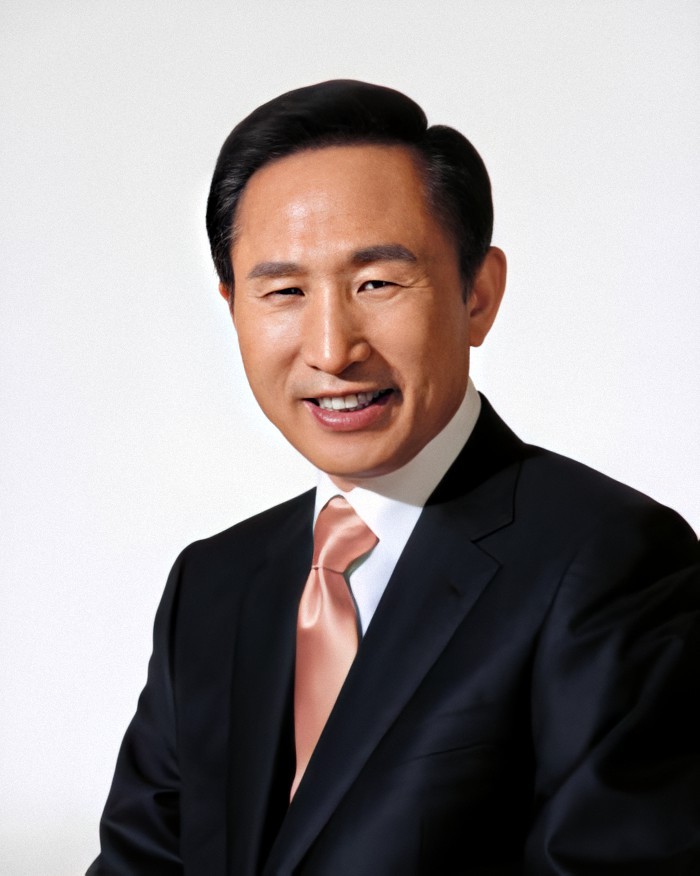
อี มย็อง-บัก

| name = อี มย็อง-บัก
| image = Lee Myung-bak presidential portrait.jpg
| imagesize = 210px
| order = รายนามประธานาธิบดีเกาหลีใต้|ประธานาธิบดีเกาหลีใต้ คนที่ 10
| term_start1 = 25 กุมภาพันธ์ พ.ศ. 2551
| term_end1 = 24 กุมภาพันธ์ พ.ศ. 2556
| predecessor1 = โน มูฮยอน
| successor1 = พัก กึน-ฮเย
| birth_place = เกาหลีใต้,ญี่ปุ่น
| party = 한나라당
| spouse = คิม ยุน-อก
| religion = ศาสนาคริสต์-เพรสไบทีเรียน
| signature = Lee Myung-bak signature.svg
| caption = ภาพถ่ายอย่างเป็นทางการ พ.ศ. 2551
| native_name_lang = ko
อี มย็อง-บัก () เกิดวันที่ 19 ธันวาคม พ.ศ. 2484 เป็นผู้ที่ได้รับการเลือกตั้งให้เป็นประธานาธิบดีของสาธารณรัฐเกาหลี จากการเลือกตั้งเมื่อวันที่ 19 ธันวาคม พ.ศ. 2550 ซึ่งได้เข้ารับตำแหน่งเมื่อวันที่ 25 กุมภาพันธ์ พ.ศ. 2551 และเป็นอดีตนายกเทศมนตรีโซล
== การดำรงชีวิตและการศึกษาช่วงเริ่มแรก ==
อี มย็อง-บักเกิดเมื่อวันที่ 19 ธันวาคม พ.ศ. 2484 ที่เขตฮิระโนะ เมืองโอซะกะ ประเทศญี่ปุ่น ในที่ที่บิดาของเขาทำงานเป็นเกษตรกรเลี้ยงสัตว์ และเมื่อสงครามโลกครั้งที่ 2 สิ้นสุดลงเขาและครอบครัวจึงอพยพกลับมาประเทศเกาหลี
ปัจจุบันอี มย็อง-บัก ดำรงตำแหน่งประธานาธิบดีคนที่ 10 นับตั้งแต่มีการเลือกตั้งประธานาธิบดี ก่อนหน้านั้นเขาได้ดำรงตำแหน่งเป็นผู้ว่าราชการโซลและปัจจุบันเขาได้เป็นสมาชิกของพรรคการเมืองแห่งชาติ (The Grand National Party)
อี มย็อง-บักเกิดในย่านชาวเกาหลีที่ตำบลนากาคาวะชิ-คุน (Nakakawachi-kun) ที่ทำการเขตเมืองโอซากา ประเทศญี่ปุ่น ปัจจุบัน ฮิราโนะ-คุ (Hirano-ku) เมืองโอซากา ในใบแจ้งเกิดชื่อภาษาญี่ปุ่นของเขาคือ สึกิยะมะ อะกิฮิโระ ()Special Report: Verifying Lee's Japanese birth.
By Byeong-cheol Jeong ในขณะนั้นพ่อของเขานายลีชางวู (이충우) ทำงานอยู่ที่ฟาร์มปศุสัตว์ในญี่ปุ่น ส่วนแม่ของเขานางแชแทวอน . เป็นแม่บ้านผู้เคร่งครัดในคริสต์ศาสนา นายอี มย็อง-บักมีพี่น้องผู้ชาย 3 คนและพี่น้องผู้หญิง 3 คน เขาเป็นลูกคนที่ 5 ในบรรดาพี่น้องทั้งหมด 7 คน หลังสิ้นสุดสงครามโลกครั้งที่สองในปี ค.ศ. 1945 ครอบครัวของเขาได้ย้ายกลับมาอยู่ที่บ้านเกิดของผู้เป็นพ่อที่ เมืองโปฮาง จังหวัดกยองซางบุก (Po-hang, Gyeongsangbuk-Do) ประเทศเกาหลีใต้ 이명박, '출생지(일본) 오류' 의혹속 방치, NewsTown Lee Myung-bak overcomes poverty and challenges to demonstrate CEO style leadership.
By Yongwhan Kim, Kyunghyang Times
อย่างไรก็ตามก็ได้เกิดโศกนาฏกรรมขึ้นเนื่องจากสงครามเกาหลีในขณะนั้น 25 มิถุนายน ค.ศ. 1950 พ่อของเขาได้เสียชีวิตลงเนื่องจากสงครามที่เกาหลีเหนือบุกรุกเกาหลีใต้ ครบครัวของเขาจึงได้ย้ายไปอาศัยอยู่ของที่โบสถ์ร้างแห่งหนึ่ง ด้วยความที่ครอบครัวของเขายากจน ที่โรงเรียนนายลีจึงไม่สามารถที่ฝันถึงอาหารกลางวันที่ดีๆ ซึ่งมันแตกต่างอย่างสิ้นเชิงกับเมื่อตอนที่ครอบครัวเขาอาศัยอยู่ที่ญี่ปุ่น ซึ่งพ่อของเขาสามารถที่จะส่งเงินกลับมาที่บ้านและยังให้พี่น้องคนอื่นๆมาเรียนที่ญี่ปุ่นได้อีกด้วย
กระนั้นนายอีได้เรียนรู้ประสบการณ์อันมีค่าจากการทำงานหนักตั้งแต่ยังเล็ก ในเวลานั้นเขาจบจากชั้นประถมศึกษาเขาก็ทำงานทุกอย่างที่เขาสามารถทำได้ เขาขายไม้ขีดไฟ ขาย คิมบับ (เขาใช้คำว่า rice rolls ซึ่งน่าจะหมายถึงคิมบับ) หน้ากองทัพบก และขายเค้กจนกระทั่งเขาถูกจับโดยเจ้าหน้าที่ทางทหาร และเมื่อเขาอยู่มัธยมต้นเขาก็ยังคงทำงานหนักต่อไปเพื่อเลี้ยงชีวิต
ในช่วงเวลาที่ยากลำบากนั้น การศึกษาระดับสองจะได้รับสิทธิพิเศษเฉพาะผู้ที่ถูกเลือกเพียงสองสามคนเท่านั้น อย่างในครอบครัวใหญ่เช่นครอบครัวอี พี่ชายของประธานาธิบดีอีนั้นเป็นความหวังของครอบครัวเลย ความมุ่งหวังแบบนี้จะเกิดขึ้นเสมอๆจากบรรดาญาติพี่น้องผู้ซึ่งเสียสละโอกาสทางการศึกษาของพวกเขาเพื่อสนับสนุนให้พี่หรือน้องได้รับการเรียนการสอนในโรงเรียน สำหรับประธานาธิบดีอีนั้นแทนที่เขาจะไปศึกษาต่อในระดับมัธยมปลาย เขากลับวางแผนช่วยแม่ของเขาขายขนมปังทั้งนี้เพื่อที่จะได้หาเงินตามคำอบรมสั่งสอนของพ่อของเขา
อย่างไรก็ตาม ครูของเขาแนะนำให้เขาเข้าเรียนที่โรงเรียนพาณิชย์ดองจิ (Dongji Commercial High School) ใน โปฮาง (Pohang) ด้วยทุนตลอดการศึกษา ด้วยการเลือกเรียนภาคค่ำเพื่อที่ตอนกลางวันเขาจะได้ทำงานแล้วกลางคืนก็ไปเรียน
1 ปีหลังจบการศึกษาชั้นมัธยมปลาย ประธานาธิบดีอีได้สอบเข้าศึกษาต่อใน Korea University. ปี 1964 ในขณะที่เขากำลังศึกษาอยู่ในชั้นปีที่ 3 ในวิทยาลัยนั้นเขาก็ได้รับคัดเลือกให้เป็นประธานสภานักศึกษา ประธานาธิบดีอีหวนคิดถึงงานแปลก ๆ ทั้งหลาย ในอัตชีวประวัติของเขา ว่า “มันไม่ใช่นิยาย” ที่ทำให้เขาได้จบวิทยาลัยได้ด้วยตัวเขาเอง ในปีนั้นเองประธานาธิบดีอีได้ร่วมกับนักศึกษาเดินขบวนประท้วงประธานาธิบดีปาร์กชุงฮี (Park Chung-hee's) ในการเจรจา โซล-โตเกียว เขาถูกจับในฐานกบฏและถูกตัดสินลงโทษลงอาญา 5 ปี จำคุกอีก 3 ปี โดยศาลฎีกาเกาหลี เขาจำคุกเพียงสามเดือน ที่เรือนจำโซแดมุน (서대문 , 형무소) ในโซล Choice 2007 Lee Myung-bak
By Yeong-nam Jeong
ในปีนั้นมีการเดินขบวนสนันสนุนประชาธิปไตยโดยนักเรียนนักศึกษากันอย่างกว้างขวางรวมไปถึงประชาชนที่ไม่เห็นด้วยกับการเจรจา โซล-โตเกียว ซึ่งได้รับเงินทุนสนับสนุนในการก่อสร้างจำนวนมหาศาล
เขาได้นำขบวนนักศึกษาเข้าร่วมประท้วงกว่า 12,000 คน จากโซล ใน เดือน มิถุนายน ปี ค.ศ. 1964 และเขาได้ถูกจำคุกที่เรือนจำโซแดมุน (Seodaemun) จากการถูกจับกุมในข้อหากบฏ ตั้งแต่นั้นเป็นต้นมาเขาก็ได้กลายมาเป็น “คนรุ่นแรกผู้บุกเบิกการปกครองระบบประชาธิปไตย” ('1st generation of democratization') ประธานาธิบดีลีแต่งงานกับนางคิมยุน-อก (김윤옥) มีลูกสาวด้วยกัน 3 คน และ ลูกชาย 1 คน ประธานาธิบดีลีได้ประกาศอย่างเปิดเผยว่าเป็นคริสเตียนที่โบสถ์โซมางเพรสไบทีเรียน (Somang Presbyterian Church) ในโซล
== งานด้านธุรกิจ ==
อี มย็อง-บักเริ่มทำงานกับบริษัท ฮุนไดเมื่อปี ค.ศ. 1965 (ในขณะนั้นจะรู้จักในนามของบริษัทขนาดกลางที่เรียกว่าบริษัทก่อสร้างฮุนได) ซึ่งเป็นบริษัทที่ก่อสร้างส้นทางหลักสาย ปัตตานี- นราธิวาสในประเทศไทย และเป็นบริษัทแรกของเกาหลีที่มีโปรเจกต์ข้ามชาติด้วยงบประมาณ 5.2 US$ ถึงแม้ว่า ลี จะเพิ่งเข้าทำงานกับบริษัทแต่เขาก็ถูกส่งตัวมาร่วมงานในโปรเจกต์นี้ด้วย โปรเจกต์นี้ได้ประสบความสำเร็จลุล่วงอย่างสมบูรณ์ในปี ค.ศ. 1968 หลังจากนั้น ลี ก็กลับเกาหลีและได้รับหมอบหมายให้ดูแลเกี่ยวกับ Hyundai’s Heavey machinery plant. .ในโซล ซึ่งในช่วง 3 ปีที่เขาทำงานกับบริษัทในกลุ่ม ฮุนไดนั้น เขาได้รับสมญานามว่า รถปราบดิน ( Bulldozer ) นั่นก็เพราะว่า เขาได้เรียนรู้เกี่ยวกับเครื่องจักรกล จนได้ค้นพบสาเหตุและวิธีแก้ปัญหาการชำรุดของเครื่องจักร
ลี ได้เป็นผู้บริหารรของบริษัทนี้ตอนอายุ 29 ปี ซึ่งนั่นก็หลังจากที่เขาได้ร่วมงานกับบริษัทแค่ 5 ปีเท่านั้น และในปี ค.ศ 1988 เขาได้กลายเป็น CEO ที่มีอายุน้อยที่สุดในเกาหลีด้วยอายุเพียง 35 ปี และตอนอายุ 47 ปี เขาก็ได้ดำรงตำแหน่งประธานของบริษัท ก่อสร้างฮุนได
หลังจากที่บริษัทประสบความสำเร็จในการก่อสร้างเส้นทางหลักสาย ปัตตานี-นราธิวาส ได้ไม่นาน อุตสาหกรรมการก่อสร้างของเกาหลีก็ได้เริ่มเล็งเป้าหมายในการผลักดันความคิดสู่ตลาดใหม่ๆในต่างชาติ เช่น เวียดนาม และตะวันออกกลาง
เนื่องจากอุปสงค์ของการก่อสร้างในเวียดนามในยุค 60 ได้ถดถอยลง บริษัทฮุนไดจึงหันเป้าหมายไปสู่ประเทศในตะวันออกกลางและบริษัทได้มีแนวโน้มในการพัฒนาให้เกิดโครงการเพื่อคุณภาพชีวิตในระดับนานาชาติ ตัวอย่างเช่น การส่งเสริมการขนส่งสินค้าทางเรือและการท่าเรือในแถบอาหรับ และการศึกษาด้านโรงแรมในประเทศบาเรน และยังมีโครงการเขตอุตสาหกรรมอ่าว Jubail ในซาอุดีอาระเบีย ที่เรารู้จักกันดีว่าเป็น ยุคทองแห่งศรรตวรรษที่ 20 ซึ่งในการนั้น ได้มีการสั่งสินค้าจากเกาหลีเป็นจำนวนมากถึง 10 ล้านล้าน ดอลลาร์สหรัฐ ซึ่งจากเหตุการณ์นี้ได้มีส่วนช่วยอย่างมากในด้านสภาวะน้ำมันขาดแคลน
ตอนที่เขาเริ่มงานที่ฮุนไดในปี ค.ศ. 1965 ในขณะนั้นมีพนักงานอยู่ 90 คน แต่เมื่อเขาดำรงตำแหน่งประธานบริษัทผ่านไป 27 ปี ได้มีพนักงานเพิ่มมากกว่า 160,000 คน
เขาทำหน้าที่เกี่ยวกับการสร้างความสัมพันธ์ของเกาหลีใต้กับกลุ่ม USSR ให้เข้าสู่ภาวะปกติ นอกจากนั้นเขา ยังสร้างความสัมพันธ์อันดีกับบรรดาผู้นำชาติต่างๆ รวมไปถึงอดีตนายกรัฐมนตรีลี กวนยู ของสิงคโปร์ นายกรัฐมนตรีฮุนเซน ของประเทศกัมพูชา อดีตนายกรัฐมนตรีมหาเธร์ โมฮัมหมัด ของมาเลเซีย อดีตประธานาธิบดี เจียง ซีมิน ของจีน และอดีตผู้นำ มิคาอิล กอร์บาเชพ ของสหภาพโซเวียต หลังจากที่เขาทำงานกับฮุนไดเป็นเวลาถึง 27 ปี เขาก็ตัดสินใจที่จะเข้าร่วมการเมือง
== งานด้านการเมืองช่วงเริ่มแรก ==
ในปี ค.ศ. 1992 ลี ได้ย้ายจากเส้นทางธุรกิจสู่เส้นทางการเมือง เขาถูกเลือกให้เป็นหนึ่งในสมาชิกของการประชุมแห่งชาติเกาหลีครั้งที่ 14 ในระหว่างการหาเสียงเลือกตั้งเขาได้กล่าวว่า หลังจากที่เขาได้ดูการเปลี่ยนแปลงบรรยากาศของโลกของนายมิคาอิล กอร์บาชอฟ เขาต้องการเห็นว่ามีอะไรที่เขาสามารถจะทำได้ หลังจากนั้น เขาก็ได้ออกร่างกฎหมายในไตรมาสที่ 2 ปี 1996 ในโซล สิ่งนี้ได้ถูกแสดงให้เห็นว่าเขาได้ทำอะไรมากมายในระหว่างการหาเสียงเลือกตั้งของเขา จากนั้นเขาจึงได้เกษียณตัวเองลงในปี 1998
หลังจากที่เขาได้ทำเงิน 7 ล้านวอนในการประกาศกฎการเลือกตั้งในปี ค.ศ. 2002 ลีได้ลงแข่งในสนามเลือกตั้งนายกรัฐมนตรีของโซล และเขาได้ชนะการเลือกตั้ง แต่อย่างไรก็ตามเขาเริ่มทำกิจกรรมการเลือกตั้งเร็วเกินไป ในระหว่างที่เขาครองตำแหน่งในฐานะนายกรัฐมนตรี เขาเป็นที่รู้จักในเรื่องที่เขาบูรณะ “cheongyecheon” ซึ่งเป็นลำธารที่มีชื่อเสียงในโซล
== ผู้ว่าการโซล ==
ชองเกชอนในยามค่ำคืน ถือเป็นผลงานอันโดดเด่นของนายลีในฐานะนายกเทศมนตรีของโซล ซึ่งเป็นการย้ายทางด่วนที่พาดผ่านใจกลางโซลและสร้างสถานที่พักผ่อนหย่อนใจสำหรับสาธารณชนด้วยเงินกว่าหลายล้านเหรียญโดยใช้ชื่อว่า ชองเกชอน
ผลงานชิ้นเอกในระหว่างดำรงตำแหน่งเป็นนายกเทศมนตรีของโซลคือการฟื้นฟูชองเกชอน ด้วยความมุ่งมั่นของเขาสามารถทำให้แม่น้ำไหลผ่านใจกลางเมืองโซล และไม่เพียงเปลี่ยนสถานที่แห่งนี้ให้เป็นสถานที่พักผ่อนหย่อนใจอันทันสมัยสำหรับ
สาธารณชนเท่านั้นแต่ยังเป็นบ้านพักเชิงนิเวศน์ด้วย ชาวโซลไม่ใช่กลุ่มคนเพียงกลุ่มเดียวที่ชื่นชมนายลี
เดือนพฤษภาคม พ.ศ. 2549 เอเชียน ไทมส์ รายงานว่า “ครั้งหนึ่ง โซลเคยเป็นสัญลักษณ์ของป่าคอนกรีตแต่ปัจจุบันโซลประสบความสำเร็จในการผันเมืองให้เป็นพื้นที่สีเขียวและเป็นตัวอย่างที่ดีให้กับเมืองอื่นๆในเอเชียด้านการอนุรักษ์สิ่งแวดล้อม” และมีรูปของนายลียืนในแม่น้ำชองเกชอน มากไปกว่านั้น เดือน ตุลาคม 2550 นายลีได้รับเลือกให้เป็น “ฮีโร่แห่งสิ่งแวดล้อม” จาก นิตยสาร ไทมส์ พร้อมกับอดีตรองประธานาธิบดีของสหรัฐ อเมริกา อัลเบอร์ต อาร์โนลด์ กอร์ จูเนียร์
โครงการอีกโครงการหนึ่งคือป่าแห่งโซล ซึ่งเปรียบเสมือนกับเซนทรัล ปาร์ค ในนครนิวยอร์กหรือ ไฮด์ ปาร์ก ในกรุงลอนดอน ป่าแห่งโซลคือการสร้างพื้นที่สีเขียวให้กับประชาชนด้วยต้นไม้กว่า 400,000 ต้นและมีสัตว์กว่า 100 ชนิดรวมถึงกวางเล็กและกวางใหญ่ สวนแห่งนี้เปิดเมื่อเดือนมิถุนายน 2548 หลังจากใช้ระยะเวลาในการสร้างเพียง 1 ปี พื้นที่ในส่วนของโซล ซิตี้ ฮอลล์ ไม่ต่างจากวงเวียนจราจรคอนกรีต แต่ในช่วงเวิลด์ คัพ ปี 2545 ได้แสดงให้เห็นว่าพื้นที่ส่วนนี้สามารถใช้เป็นพื้นที่ในการแสดงวัฒนธรรมที่เรียกว่า โซล พลาซา เดือนพฤษภาคม 2547 ได้มีการเปิดตัวพื้นที่สวนสาธารณะแห่งใหม่ ด้วยสนามหญ้าที่ชาวโซลสามารถใช้เป็นสถานที่เพื่อการพักผ่อนและแสดงผลงานทาง วัฒนธรรมได้
== การเลือกตั้งประธานาธิบดี ==
10 พฤษภาคม พ.ศ. 2550 นายลีได้ประกาศวัตถุประสงค์อย่างเป็นทางการสำหรับการจัดตั้งพรรค แกรนด์ เนชั่นแนล ปาร์ตี้ ในฐานะผู้สมัครชิงตำแหน่งประธานาธิบดี 20 สิงหาคม 2550 เขาพ่ายแพ้ให้กับปัก กึน-เฮ สำหรับการคัดเลือกบุคคลเพื่อชิงตำแหน่งประธานาธิบดี ในปี 2550 ภายในพรรค แกรนด์ เนชั่นแนล ปาร์ตี้ สำหรับการคัดเลือกนั้นนายลีถูกกล่าวหาว่าได้เงินจากการปั่นราคาที่ดินของตนเองโดยผิดกฎหมายที่เขต ดูโกก ซึ่งเป็นเขตทีมีค่าครองชีพสูงของโซล สิงหาคม 2550 อัยการได้กล่าวในช่วงของการประกาศว่า “เราสงสัยในการอ้างสิทธิของน้องชายนายลีบนพื้นที่ของดูโกก ดอง แต่ยังไม่สามารถระบุถึงเจ้าของที่แท้จริงได้” 28 กันยายน พ.ศ. 2550 อัยการได้สรุบข้อสงสัยว่า ที่ดินในดูโกกนั้นอยู่ภายใต้ชื่อผู้เช่าและประกาศว่า “เราได้ทำการสอบสวนในทุกแง่มุมรวมถึงการตรวจสอบการซื้อขายที่ดิน
และประวัติการโทรศัพท์และสามารถสรุปคดีนี้ได้” ธันวาคม พ.ศ. 2550 เพียงไม่กี่วันก่อนการเลือกตั้งประธานาธิบดี นายลีได้ประกาศบริจาคทรัพย์สินของเขาทั้งหมดให้กับสังคม เป้าหมายของเขาได้แสดงออกมาในรูปแบบของ “แผน 747” ซึ่งรวมถึง การเติบโตของจีดีพี 7 เปอร์เซนต์ ด้วยรายได้ต่อหัว 40,000 ดอลลาร์สหรัฐ และจะทำให้เกาหลีเป็นประเทศเศรษฐกิจที่ใหญ่เป็นอันดับ 7 ของโลก ผลงานชิ้นสำคัญคือโครงการ แกรนด์ โคเรียน วอเตอร์เวย์ (한반도 대운하) จากเมืองปูซานถึงโซล ซึ่งเขาเชื่อว่าจะเป็นตัวฟื้นฟูเศรษฐกิจ คู่แข่งของเขาวิจารณ์ว่าโครงการนี้เกินจริงและมีราคาแพงเกินไปที่จะทำได้ ส่วนบางท่านกังวลว่าโครงการเช่นนี้จะทำลายสิ่งแวดล้อม
จากมุมมองของนายลีที่มีต่อเกาหลีเหนือ เขาได้ประกาศแผนที่ให้เกาหลีเหนือเข้ามามีส่วนร่วมโดยผ่านทางการลงทุน นายลีได้ให้สัญญาว่าจะจัดตั้งคณะที่ปรึกษากับทางเกาหลีเหนือเพื่ออภิปรายถึงการรวมตัวกันทางเศรษฐกิจ คณะที่ปรึกษาชุดนี้จะมีคณะที่ปรึกษาย่อยด้าน เศรษฐกิจ การศึกษา การเงิน โครงสร้างพื้นฐานและสวัสดิการและกองทุนรวมกว่า 40,000 ล้านดอลลาร์สหรัฐ เขาได้สัญญาที่จะจัดทำข้อตกลงในการสร้างชุมชนเศรษฐกิจในเกาหลีเพื่อตั้งกรอบการทำงานที่ถูกต้องตามกฎหมายและเป็นระบบสำหรับโครงการที่เกิดจากการเจรจา นายลียังได้เรียกร้องให้มีการรวมตัวกันของสำนักงานให้ความช่วยเหลือในเกาหลีเหนือเพื่อเป็นการช่วยเหลือทางด้านมนุษยชนเกี่ยวกับด้านนิวเคลียร์ นโยบายต่างประเทศของเขามีชื่อว่า หลัก เอ็มบี ซึ่งให้การสนับสนุน “ความร่วมมือ” ของเกาหลีเหนือและเพิ่มความแข็งแกร่งให้กับพันธมิตรทางธุรกิจระหว่างสหรัฐ อเมริกาและเกาหลี
== หน้าที่เกี่ยวกับประธานาธิบดี ==
ลีได้จับมือร่วมกับประธานาธิบดีจอร์จ ดับเบิลยู. บุช ตั้งแต่ที่เค้ามาที่แคมป์ เดวิด แมรี่แลนด์ แห่งสหรัฐอเมริกา เมื่อวันที่ 18 เมษายน พ.ศ. 2551 ลีชนะการเลือกตั้งในเดือนตุลาคม 2550 ด้วยเสียง48.7 เปอร์เซ็นจากคะแนนเสียงทั้งหมด อย่างไรก็ตาม จำนวนผู้มีสิทธิ์ออกเสียงเลือกตั้งในครั้งนี้ถือว่าต่ำสุดเท่าที่เคยมีมาของการเลือกตั้งประธานาธิบดีแห่งเกาหลีใต้ เขาได้เริ่มปฏิบัติหน้าที่ตามที่ได้รับหมอบหมายเมื่อวันที่ 25 กุมภาพันธ์ 2551 โดยได้ให้สัตย์สาบานว่าจะฟื้นฟูเศรษฐกิจ กระชับความสัมพันธ์ระหว่างเกาหลีใต้และสหรัฐอเมริกา และต่อรองกับเกาหลีเหนือ ที่พิเศษไปกว่านั้น ลีประกาศว่าจะทำให้การรณรงค์ ความสัมพันธ์ด้านการทูตทั่วโลก รวมถึงการมองหาความร่วมมือทางการแลกเปลี่ยนกับประเทศเพื่อนบ้านอย่างญี่ปุ่น จีน และรัฐเซีย มากไปกว่านั้น เขายังได้ให้คำมั่นว่าจะทำให้ความสัมพันธ์ระหว่างเกาหลีใต้และสหรัฐอเมริกามีความแข็งแรงมากยิ่งขึ้น รวมถึงทำให้นโยบายที่เกี่ยวกับแนวคิดในการสนับสนุนเกาหลีเหนือเหมือนกับทฤษฎี MB ลีต้องการเริ่มจากการทำให้ความสัมพันธ์กับสหรัฐอเมริกาดียิ่งขึ้นด้วยการมุ่งเน้นการแก้ปัญหาทางตลาดเสรี
หลังจากที่เค้าเข้ารับตำแหน่งได้สองเดือน คะแนนความชื่นชอบจากประชาชนในตัวเค้ามีถึง 28 เปอร์เซ็นต์ และในเดือนมิถุนายน 2551 เพิ่มขึ้นอีก 17 เปอร์เซ็นต์ บุชและลียังได้คุยกันถึงการอนุมัติเรื่องการค้าเสรีระหว่างสหรัฐอเมริกาและเกาหลี หรือที่เรียกว่า KORUS-FTA โดยส่งตัวแทนมาจากทั้งสองประเทศเพื่อเจรจากัน โดยการตกลงครั้งนี้ได้รับการคาดหวังไว้ว่าการห้ามส่งออกเนื้อวัวจะถูกยกเลิกและเข้าร่วมอยู่ใน KORUS FTA ในสหรัฐอเมริกา
รัฐบาลเกาหลีได้ประกาศเตือนว่าผู้ที่ต่อต้านโดยใช้ความรุนแรงจะถูกลงโทษและมาตรการการปะทะระหว่างตำรวจและผู้ประท้วงได้ถูกนำมาใช้ และคนเกาหลีส่วนมากต้องการต่อต้านและตัดเส้นทางการนำเข้าเนื้อสัตว์จากสหรัฐอเมริกา ผู้ต่อต้านดำเนินการต่อเนื่องมากกว่า 2 เดือนและจุดประสงค์เดิมในการเฝ้าระวังการต่อต้านการนำเข้าเนื้อสัตว์จากอเมริกาได้ถูกแทนที่ด้วยการเผชิญหน้ากับผู้ประท้วงอย่างดุเดือดแทน ทำให้เกิดความเสียหายอย่างใหญ่หลวงคิดเป็นมูลค่าอย่างน้อยประมาณ 3,751,300,000,000 วอน
ตามที่รัฐบาลเกาหลีได้รับชัยชนะในเรื่องนี้อย่างเสียรภาพ ความนิยมของ Lee ก็เพิ่มสูงขึ้นถึง 32.8 % หลังจากนำเข้าเนื้อสัตว์มากขึ้นเรื่อยๆ ประชาชนก็เริ่มหันมาซื้อเนื้อจากอเมริกา และตอนนี้ได้กลายเป็นตลาดร่วมขนาดใหญ่ที่สุดอันดับ 2 รองจากเนื้อของออสเตรเลีย
ลี กำลังเริ่มการเอาเศรษฐกิจ mojo ของเขากลับมาใช้ ซึ่งเป็นแผนที่ดูเรียบง่าย แต่เป็นก้าวที่สำคัญในการซึ่งสู่การปฏิรูป
== นโยบายด้านการศึกษา ==
รัฐบาลของลี ได้ก่อตั้งมูลนิธิทุนการศึกษาแห่งชาติที่บริการและให้คำปรึกษาเรืองให้กู้เงินแก่นักเรียน และยในปัจจุบัน ก็มีแผนในการจ่ายเงินกู้คืนทีหลังได้ เพื่อช่วยเหลือนักเรียนที่พยายามหาเงินจ่ายค่าเล่าเรียน
อย่างไรก็แล้วแต่ รัฐบาลแต่งตั้งโรงเรียนมัธยมในเขตชนบท 82 แห่งเพื่อเป็นโรงเรียนตัวอย่างเหมือนกับว่าป็น ”โรงเรียนประจำสาธารณะ “ และได้โอนเงินเป็นจำนวนรวมทั้งสิ้น 317 ล้านล้าน โดยให้โรงเรียนละ 3.8 ล้านล้านโดยเฉลี่ย
รัฐบาล อี มย็อง-บัก มีแผนที่จะให้เยาวชนที่เป็นเกาหลีอเมริกัน รวมตัวกันในการโปรโมทการศึกษาภาษาอังกฤษนอกโรงเรียนที่โรงเรียนสาธารณะ ในเขตชนบทเพื่อปรับปรุงคุณภาพการศึกษา
== นโยบายด้านเศรษฐกิจ ==
Mbnomics เป็นส่วนหนึ่งในนโยบายเศรษฐกิจมหภาค (Macroeconomic) ซึ่งได้มาจากการรวมเอาอักษรหน้าชื่อ Myung Bak และส่วนของคำ economics ( -nomics) มาสร้างเป็นคำว่า Mbnomics ซึ่งนาย Kang Man Soo รัฐมนตรียุทธศาสตร์การทหาร และ การคลัง เป็นผู้ออกแบบนโยบายนี้
แผน “ Korea 7.4.7 “ คือนโยบายที่เป็นจุดเด่นของ ลี ซึ่งชื่อนี้มาจากการที่แผนนี้ทำให้ความเจริญทางเศรษฐกิจของของเกาหลีเพิ่มขึ้นถึง 7 % .ในช่วงที่เขาดำรงตำแหน่ง และยังช่วยยกระดับรายได้หลักจากการค้าขึ้นถึง 40,000 ดอลลาร์สหรัฐ และนั่นทำให้เกาหลีติดอันดับที่ 7 ของโลกในด้านประเทศที่มีความเฟื่องฟูทางเศรษฐกิจ Lee ผลักดันการปกครองของเขาให้เป็นเกาหลีแบบใหม่ คือเป็นที่ที่ผู้คนมั่งคั่ง สังคมอบอุ่น และชาติมั่นคง ในการทำให้ได้ตามนี้ เขาวางแผนในการติดตามและดำเนินการในภาคปฏิบัติในเรืองการทำการตลาดแบบเป็นมิตร
ยุทธการ : การตลาดที่หลักแหลม, การปฏิบัติโดยอาศัยการสังเกต, การใช้มาตรการเข้มงวดในเรื่องประชาธิปไตย
เป้าหมายของ ลี ในตอนนี้ก็คือ การลดปริมาณคาร์บอน ให้ได้ในทศวรรษนี้ รัฐบาลหวังที่จะเป็นสะพานเชื่อมระหว่างประเทศที่รวย และจน ในการต่อสู้กับภาวะโลกร้อน โดยตั้งเป้าหมายที่จะทำเรื่องการแผ่รังสีของแก๊สเรือนกระจกให้สำเร็จให้ได้ในปี 2020
จากการที่ภาวะเศรษฐกิจของสหรัฐอเมริกาตกต่ำในทุกวันนี้ ประธานาธิบดี ลี ได้เน้นในด้านความแน่นแฟ้นระหว่าง การเมืองและ วงจรธุรกิจ ลี ยังเสนอความคิดให้มีการประชุมระหว่าง รัฐมนตรีกระทรวงการคลังของเกาหลีใต้ ญี่ปุ่น และ จีน มีเป้าหมายที่จะประสานงานกับตำรวจในการรับมือกับวิกฤติความเชื่อมั่นเช่นทุกวันนี้
== นโยบายที่เกี่ยวกับต่างประเทศ ==
วัตถุประสงค์ ของรัฐบาลปัจจุบันในด้านความสัมพันธ์ระหว่างประเทศจะเป็นการรื้อฟื้น Four – Power ด้วยการเน้นในเรื่อง การยุติอาวุธนิวเคลียร์ในคาบสมุทรเกาหลี ซึ่งการแก้ปัญหาการผลิตอาวุธนิวเคลียร์นั้นจำเป็นอย่างยิ่งที่จะต้องร่วมมือกันระหว่างประเทศทั้ง 6 ในกลุ่ม
การพัฒนาในด้านความเป็นพันธมิตรกันระหว่าง เกาหลี – อเมริกา จะอยู่บนพื้นฐานที่เอื้อประโยชน์ต่อกันในระดับสากล ที่สำคัญๆก็เช่น อนุญาตให้เกาหลีมีสิทธิ์ขาดในการต่อต้านอันตราย และอิทธิพลที่มากเกินไปเหมือนกับสถานการณ์ของเกาหลีเหนือกับประเทศในเอเชียตะวันออกเฉียงเหนือ
== นโยบายเกี่ยวกับประเทศเกาหลีเหนือ ==
เป้าหมายสูงสุดของรัฐบาลเกี่ยวกับความสัมพันธ์ของเกาหลีใต้ – เหนือ อยู่บนแผนเรื่อง. “การปลอดนิวเคลียร์, การเปิดเผยอย่างไร้ข้อแอบแฝง, 3,000" เป็นแผนที่จำเป็นต้องอาศัยการร่วมมือกันระหว่างเกาหลีใต้ – เหนือ เพื่อนำมาซึ่งความก้าวหน้าทางเศรษฐกิจและความสงบสุขสู่ประชาชนที่อาศัยอยู่ในคาบสมุทรเกาหลี
สถานการณ์ปัจจุบันของเกาหลีใต้ – เหนือ อยู่ในช่วงหัวเลี้ยวหัวต่อ แต่อย่างไรก็แล้วแต่ทางรัฐบาลก็ทำให้ชัดเจนมากขึ้นที่จะดำเนินการติดตามนโยบายการผลิตนิวเคลียร์ที่มากขึ้น และท้ายที่สุดก็จะส่งเสริมให้รวมเป็นอันหนึ่ง
== อ้างอิง ==
== แหล่งข้อมูลอื่น ==
* Official website (in English)
* Official website (in Korean)
* Lee Myung-bak's Cyworld Minihomepage Cyworld
* Collection of links related to Lee Myung-bak
* Korea Society Podcast: President Lee Myung-bak Addresses The Korea Society
* Korea Society Podcast: Lee Myung-bak's First 100 Days in Office: Roots of a Summer of Discontent?
หมวดหมู่:อี มย็อง-บัก|
หมวดหมู่:บุคคลจากจังหวัดโอซะกะ
หมวดหมู่:ประธานาธิบดีเกาหลีใต้
หมวดหมู่:นายกเทศมนตรีกรุงโซล
หมวดหมู่:คริสต์ศาสนิกชนชาวเกาหลีใต้
หมวดหมู่:บุคคลที่เกิดในปี พ.ศ. 2484
หมวดหมู่:บุคคลจากโซล